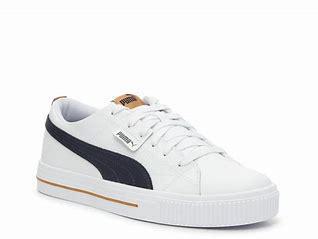
Brand: Puma
Model: 100